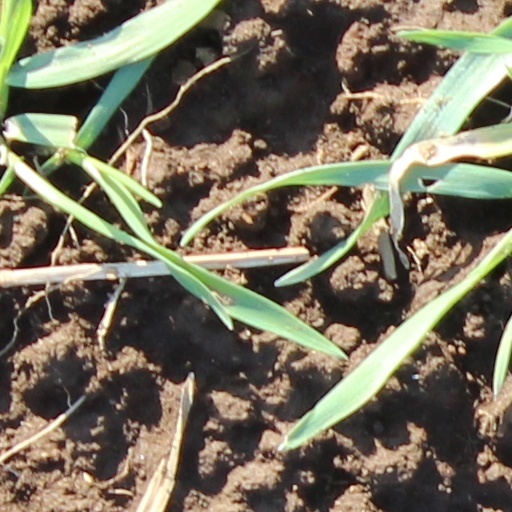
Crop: wheat